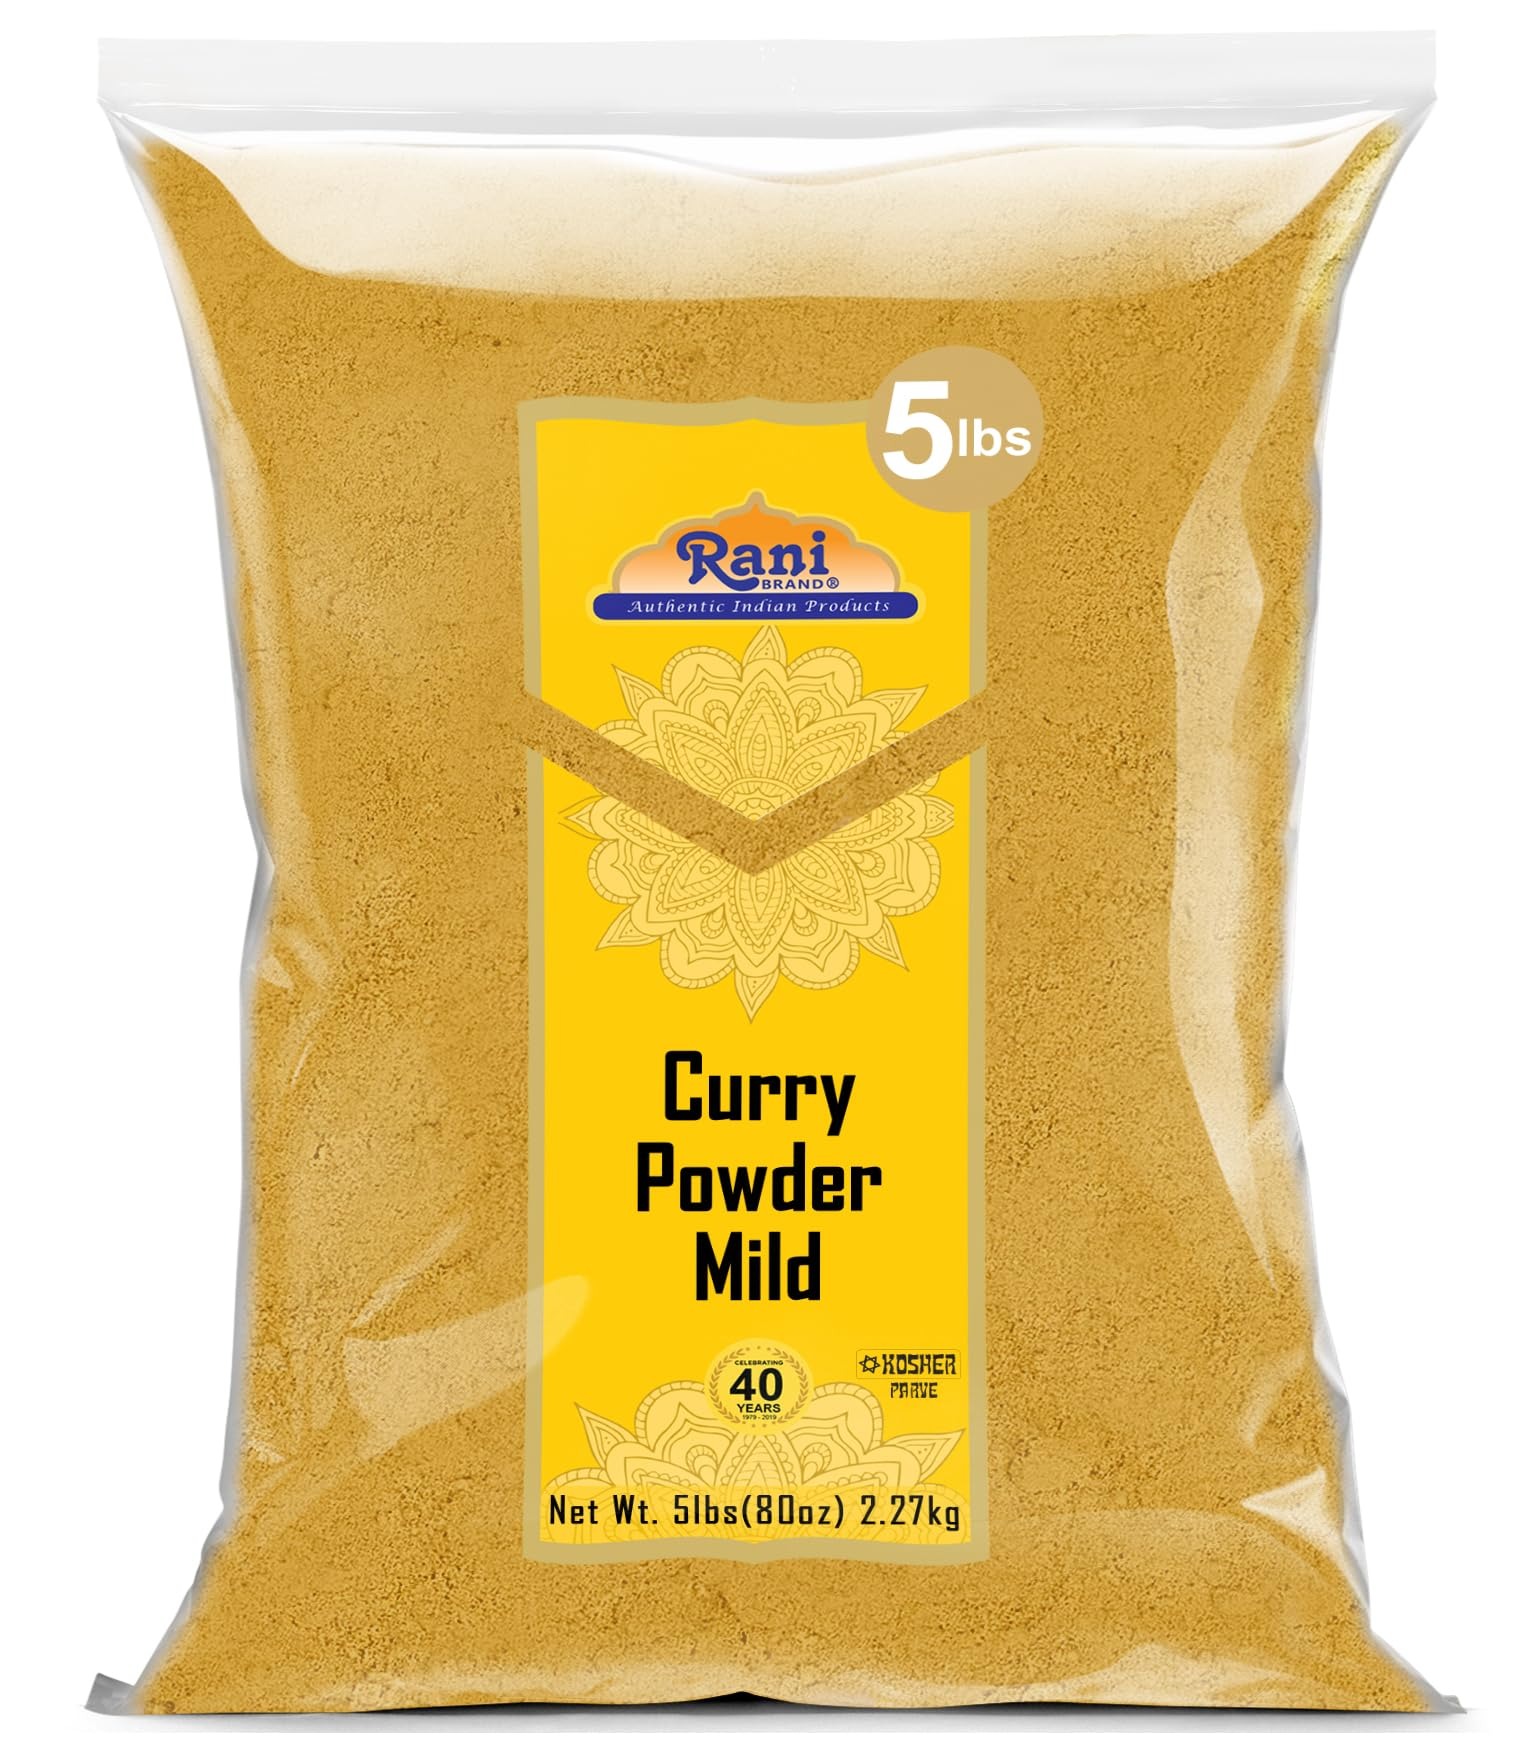
Item Name: Rani Curry Powder Mild (10-Spice Authentic Indian Blend) 80oz (5lbs) 2.27kg Bulk ~ All Natural | Salt-Free | NO Chili or Peppers | Vegan | No Colors | Gluten Friendly | NON-GMO | Indian Origin
Bullet Point 1: You'll LOVE our Mild Curry Powder by Rani Brand Here's Why:
Bullet Point 2: ❤️️No Chilies or Peppers, No SALT, No MSG, 100% Natural (No Preservatives), Gluten Friendly, Vegan, NON-GMO
Bullet Point 3: ❤️️Great Flavor comes from an Authentic 10-Spice Curry Blend (unlike many others who use only 5-6 spices to keep costs down, not to mention flavor!) Packed in a no barrier Plastic Bag, let us tell you how important that is when using this, potent of all Indian Spices!
Bullet Point 4: ❤️️Rani is a family owned USA based company selling spices for over 40 years, buy with confidence!
Bullet Point 5: ❤️️NO FILLERS in any Rani Brand Spices (fillers are commonly used in spices to make them free flowing or lessen the costs of production) usually sodium or like product. Net Wt. 80oz (5lbs) 2.27kg, Authentic Indian Product.
Product Description: <p><b>Rani Curry Powder Mild</b> Traditionally, the spices used in curry blends reflect the availability of spices and the climate of the region to which they are credited. North Indian curry powders tend to be milder and very aromatic, while South Indian blends tend to be hotter in flavor. Rani Mild Curry Powder is of the southern variety, derived from an old family recipe. It compliments both vegetable and meat dishes, adding both color and flavor. </p> <b>Have not Cooked with it before? RECIPE: </b>Mushroom Curry <br> <p>Cooking Time: 10 minutes<br> Prep time: 5 minutes<br> Serving size: 4 (Medium Heat Level)<br> </p> <p>2 tbsp. Rani Ghee or vegetable oil <br> 3 garlic cloves chopped <br> 1 tsp. fresh grated ginger <br> 1 onion chopped <br> 1 tbsp. Rani Mild Curry Powder <br> 2 tsp. salt <br> 1 tsp. Rani Garam Masala <br> ½ cup coconut milk<br> ½ tsp. Rani Mustard seeds<br> 2 tbsp. fresh lemon juice<br> ½ lb. button mushrooms halved</p> <p>Cilantro leaves for garnish Heat oil in non stick fry pan. Add garlic, ginger, onion, and sauté on med. heat until onions soften. Stir in curry powder, mustard seeds. Add mushrooms and salt. Cook for 5 minutes. Add coconut milk, garam masala and cook until coconut milk thickens (4-5 min.) Stir in lemon juice. Garnish with cilantro springs. *This dish goes well with plain Rani Basmati Rice</p>
Value: 80.0
Unit: Ounce

Price: 33.99